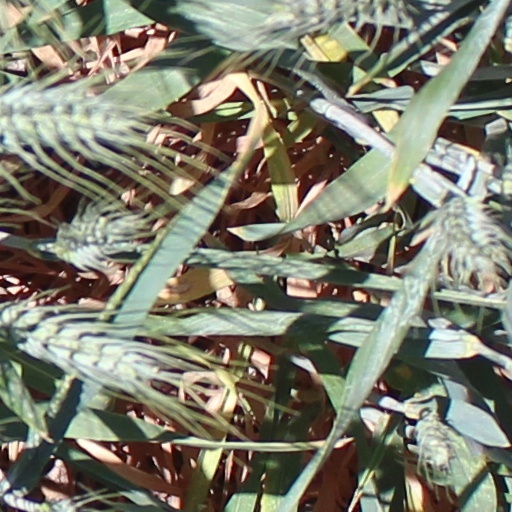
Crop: wheat